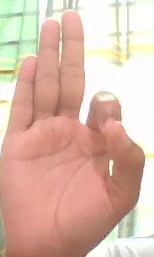
ASL sign: F